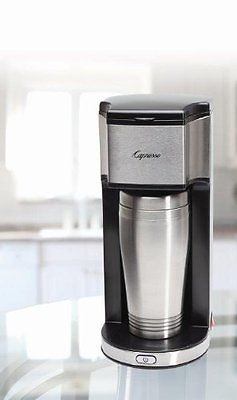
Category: coffee maker